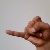
The image shows a hand gesture representing the letter 'J' in Indian Sign Language.